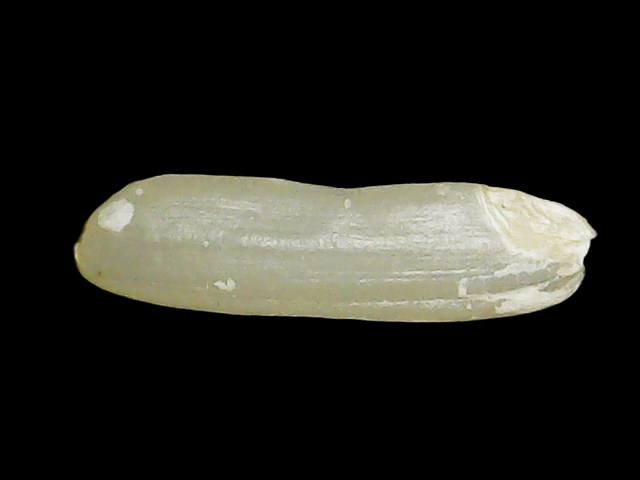
Rice variety: Binadhan26